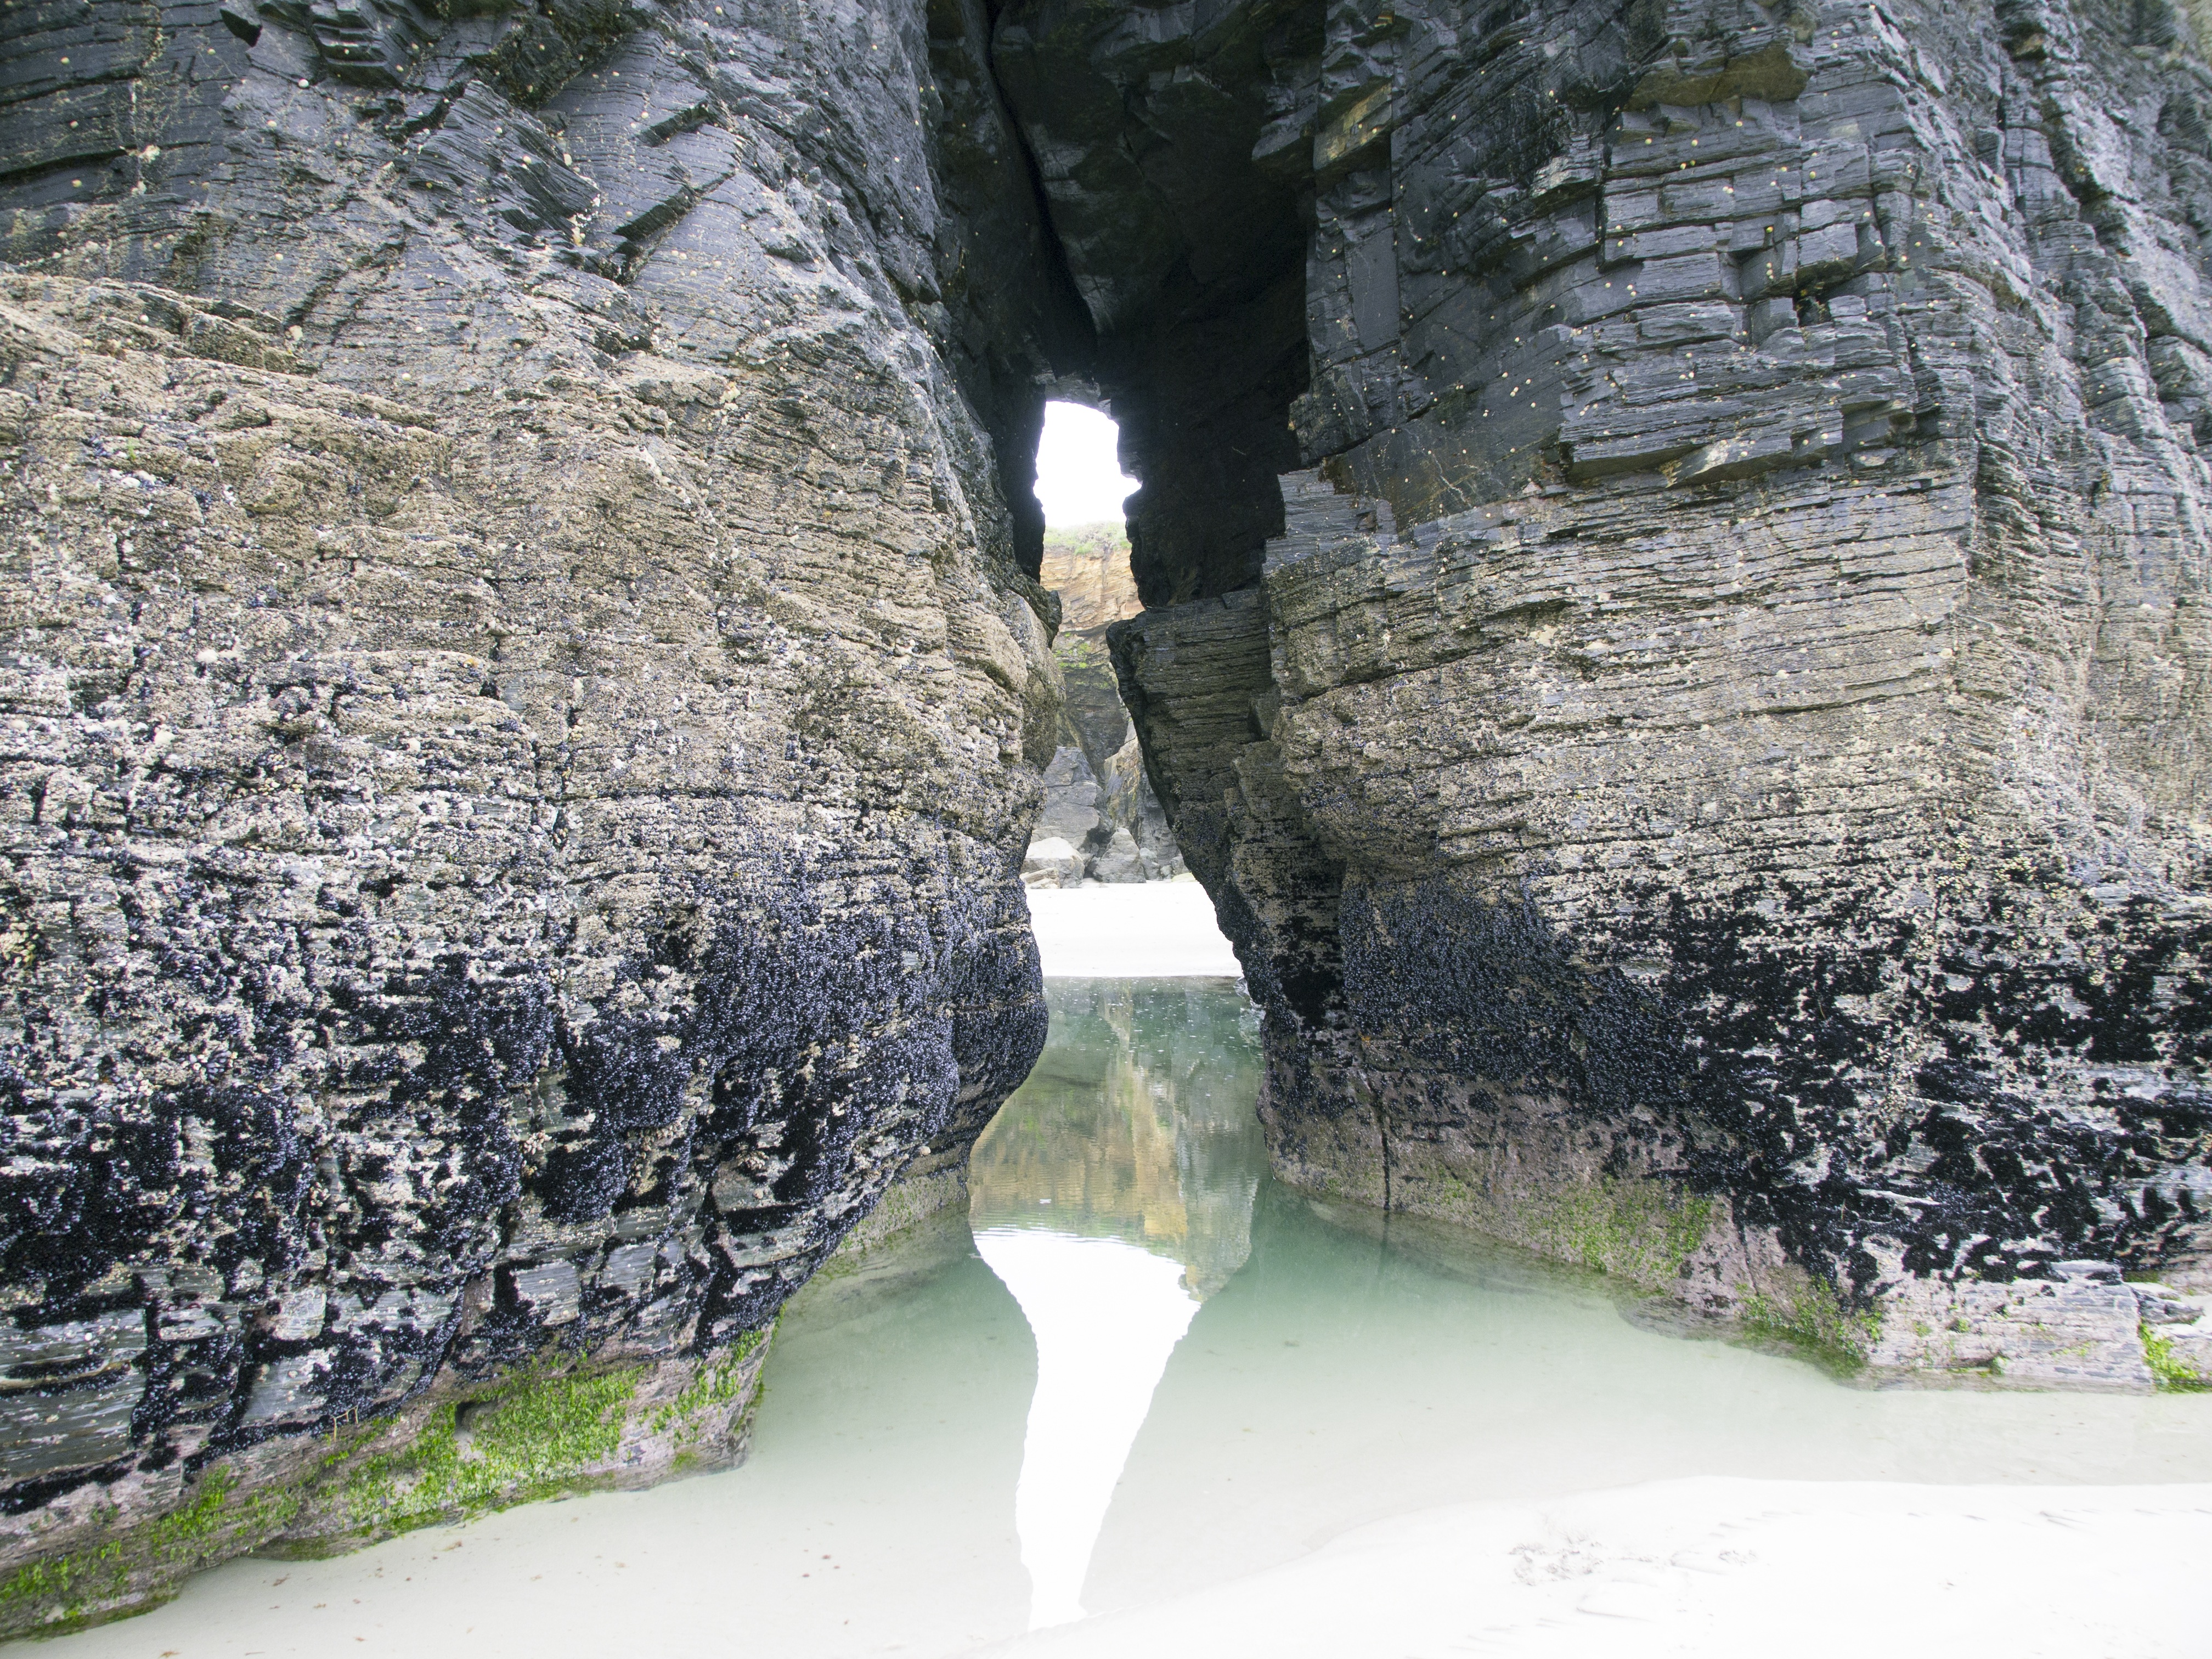
rock, formation, cliff, terrain, rocks, geology, ribadeo, cathedrals beach